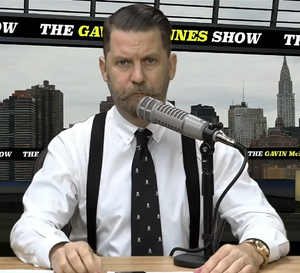
Gavin McInnes, né le 17 juillet 1970 à Hitchin en Angleterre, est une personnalité médiatique canado-britannique résidant aux États-Unis.